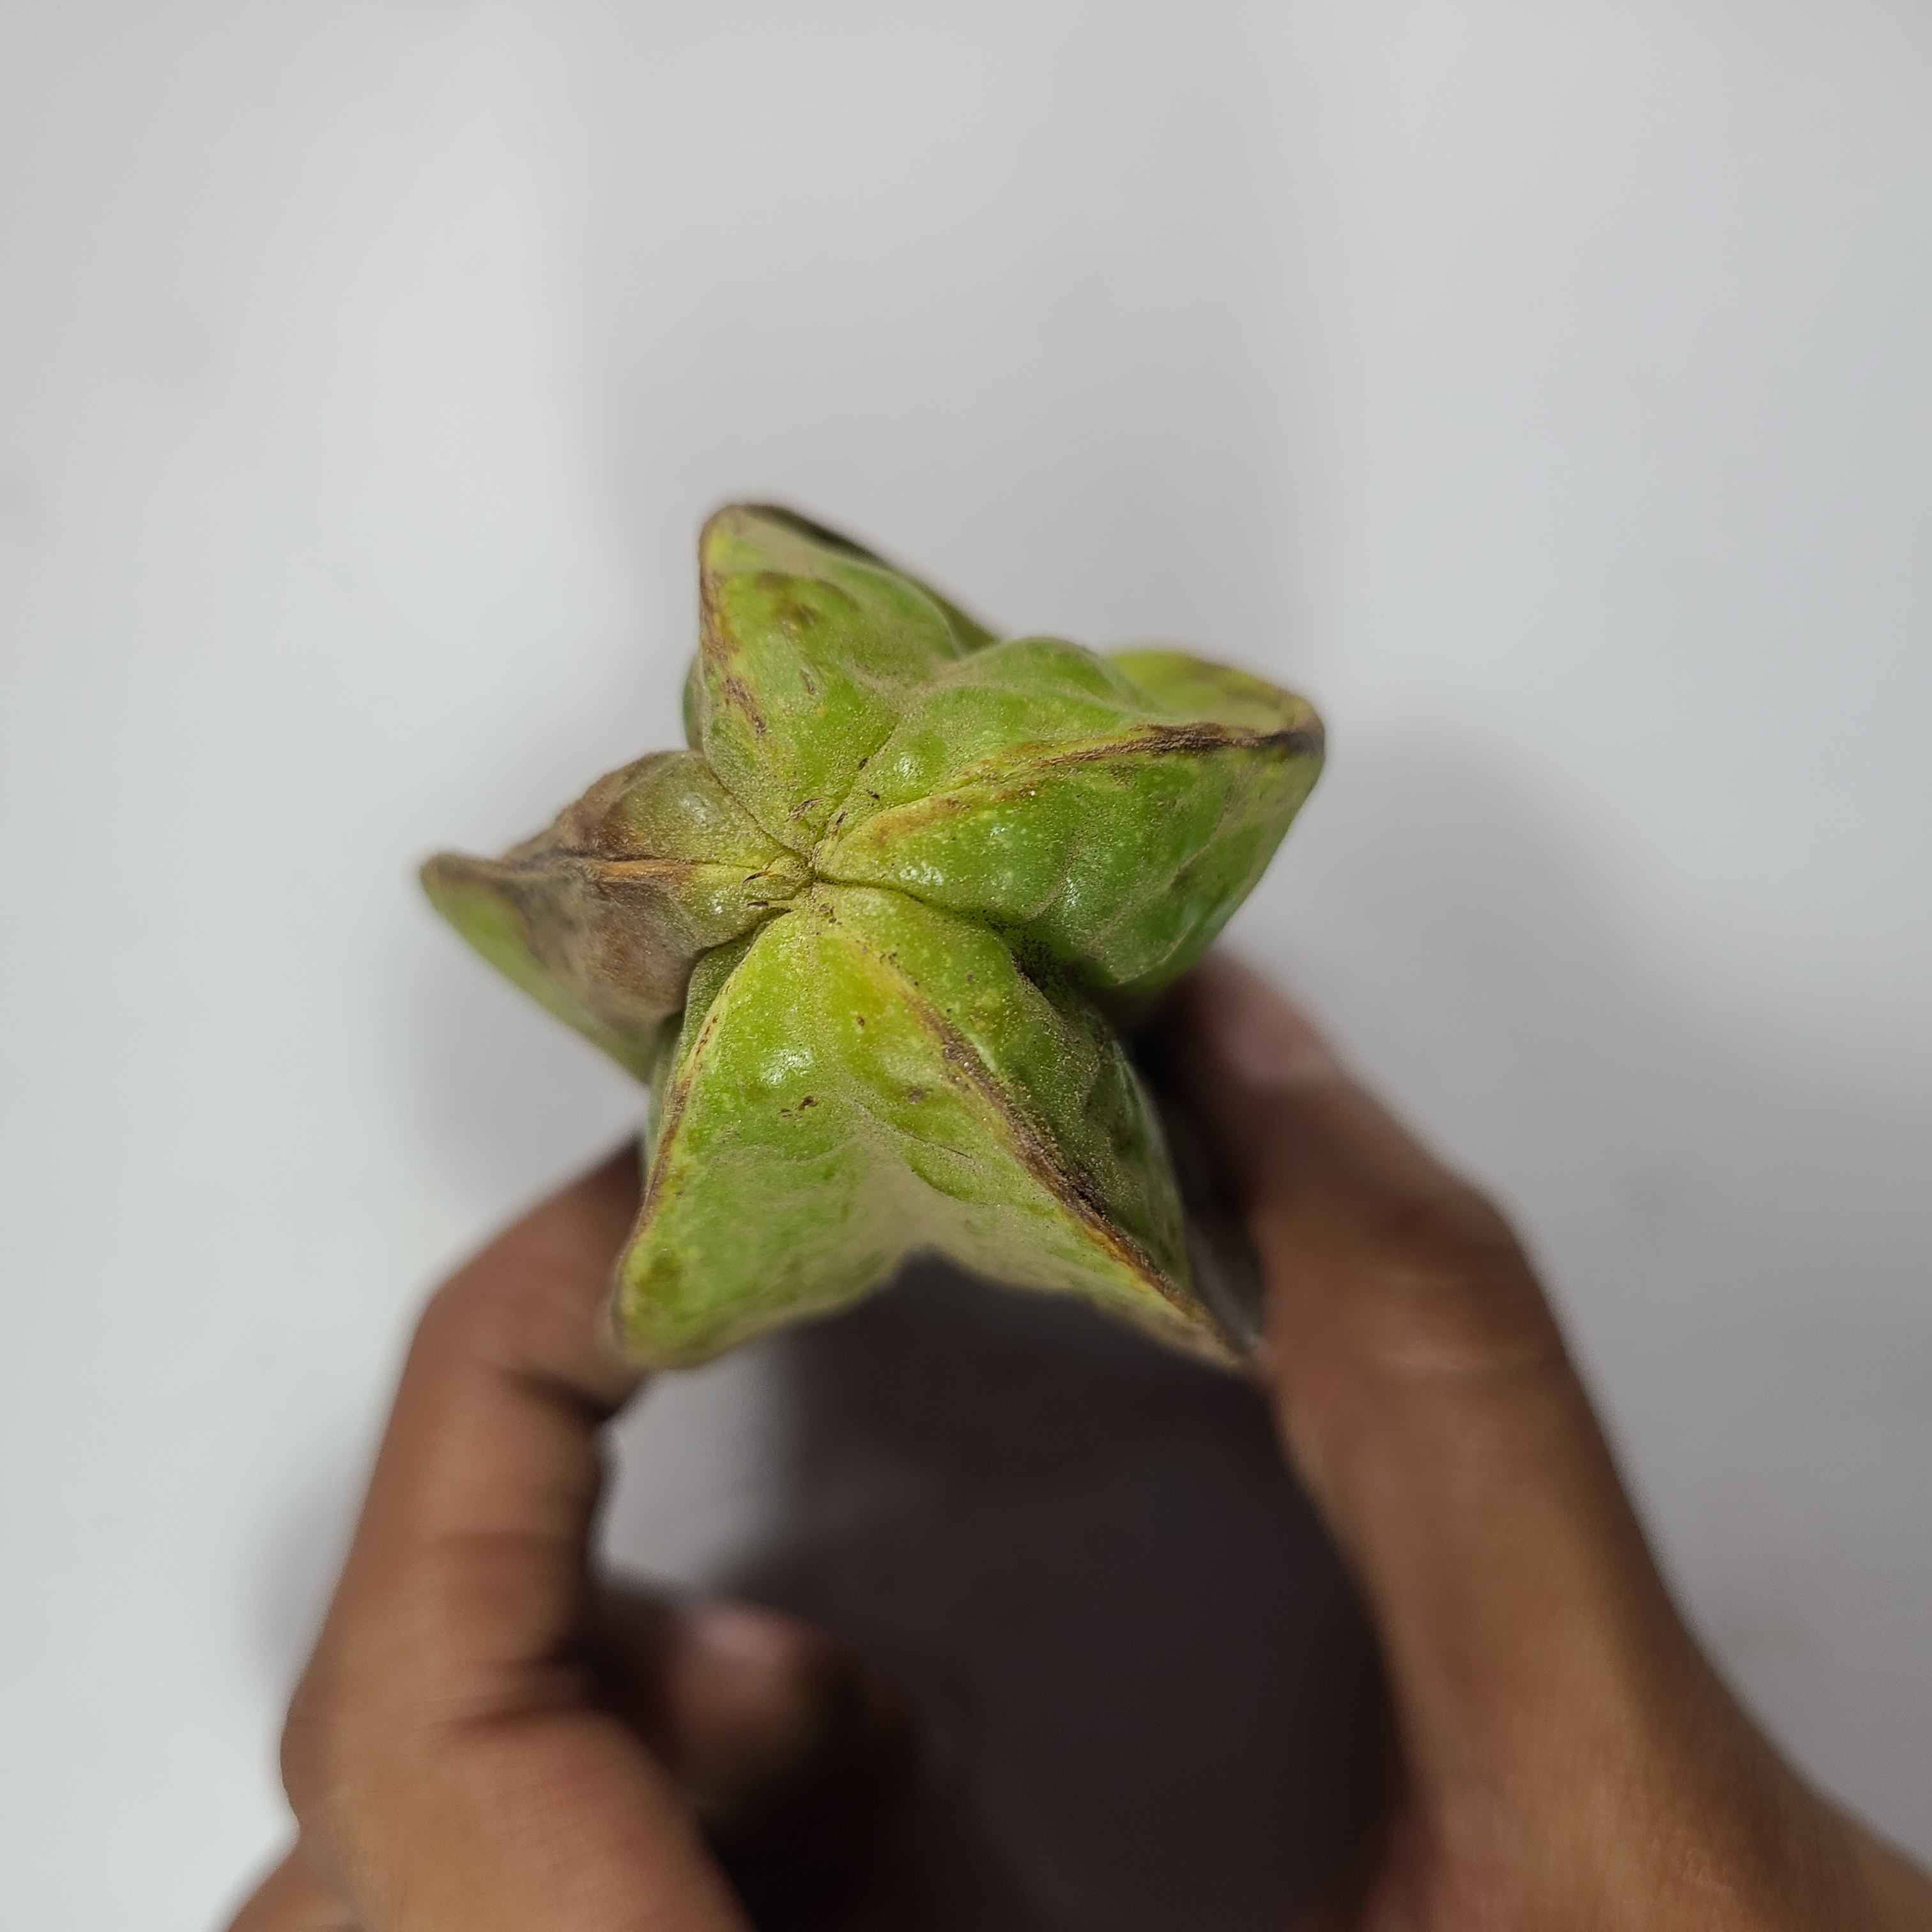
Label: Unhealthy Fruits